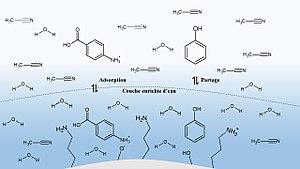
Représentation de la couche d’eau adsorbée à la surface de la phase stationnaire
La chromatographie à interaction hydrophile est une technique de chromatographie qui permet la séparation de petites molécules polaires. Elle requiert l'utilisation d'une phase mobile constituée d'un solvant organique miscible dans l'eau, souvent l'acétonitrile, et d'un tampon aqueux. La séparation est le résultat d'un partage ou une adsorption de l'analyte dans une couche enrichie d'eau sur la phase stationnaire polaire.